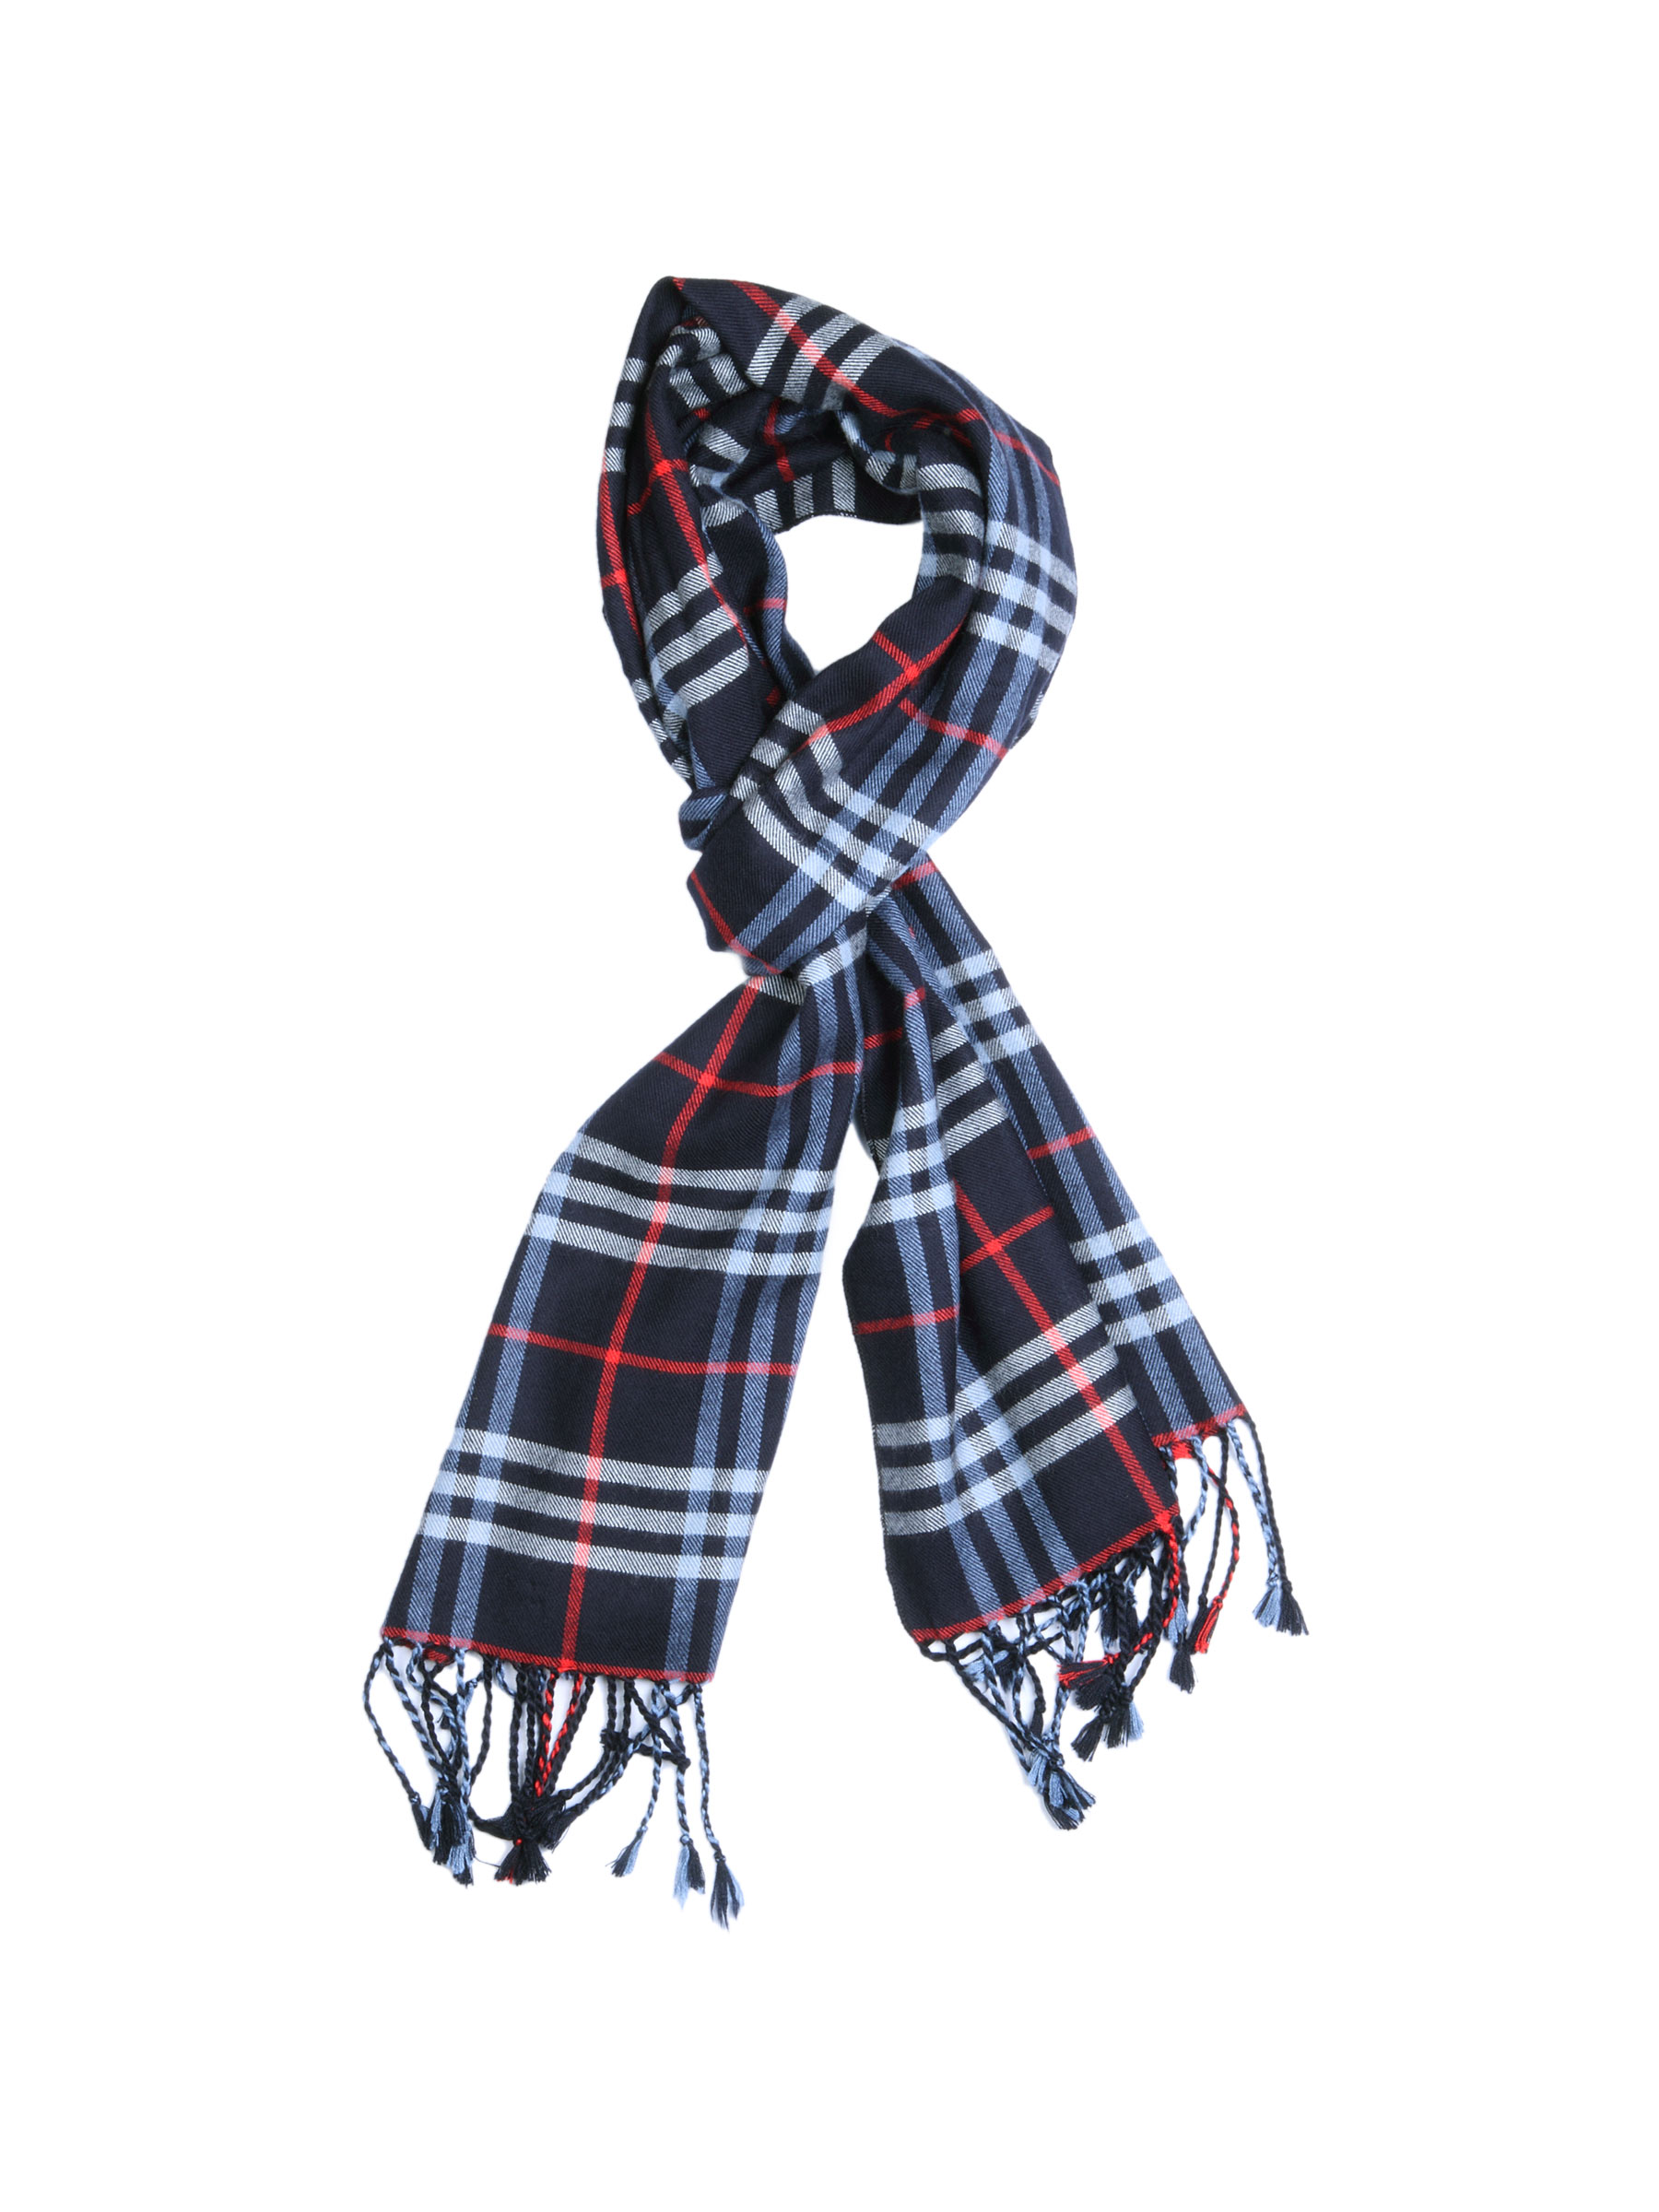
Turtle Check Men Navy Blue Scarf
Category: Accessories / Scarves / Scarves
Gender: Men
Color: Navy Blue
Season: Fall 2011
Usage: Casual